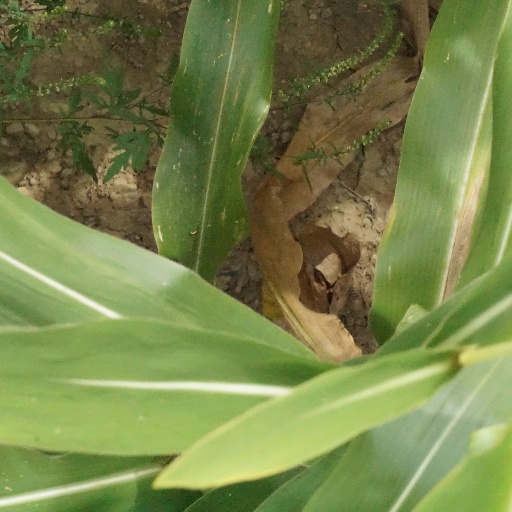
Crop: maize; corn